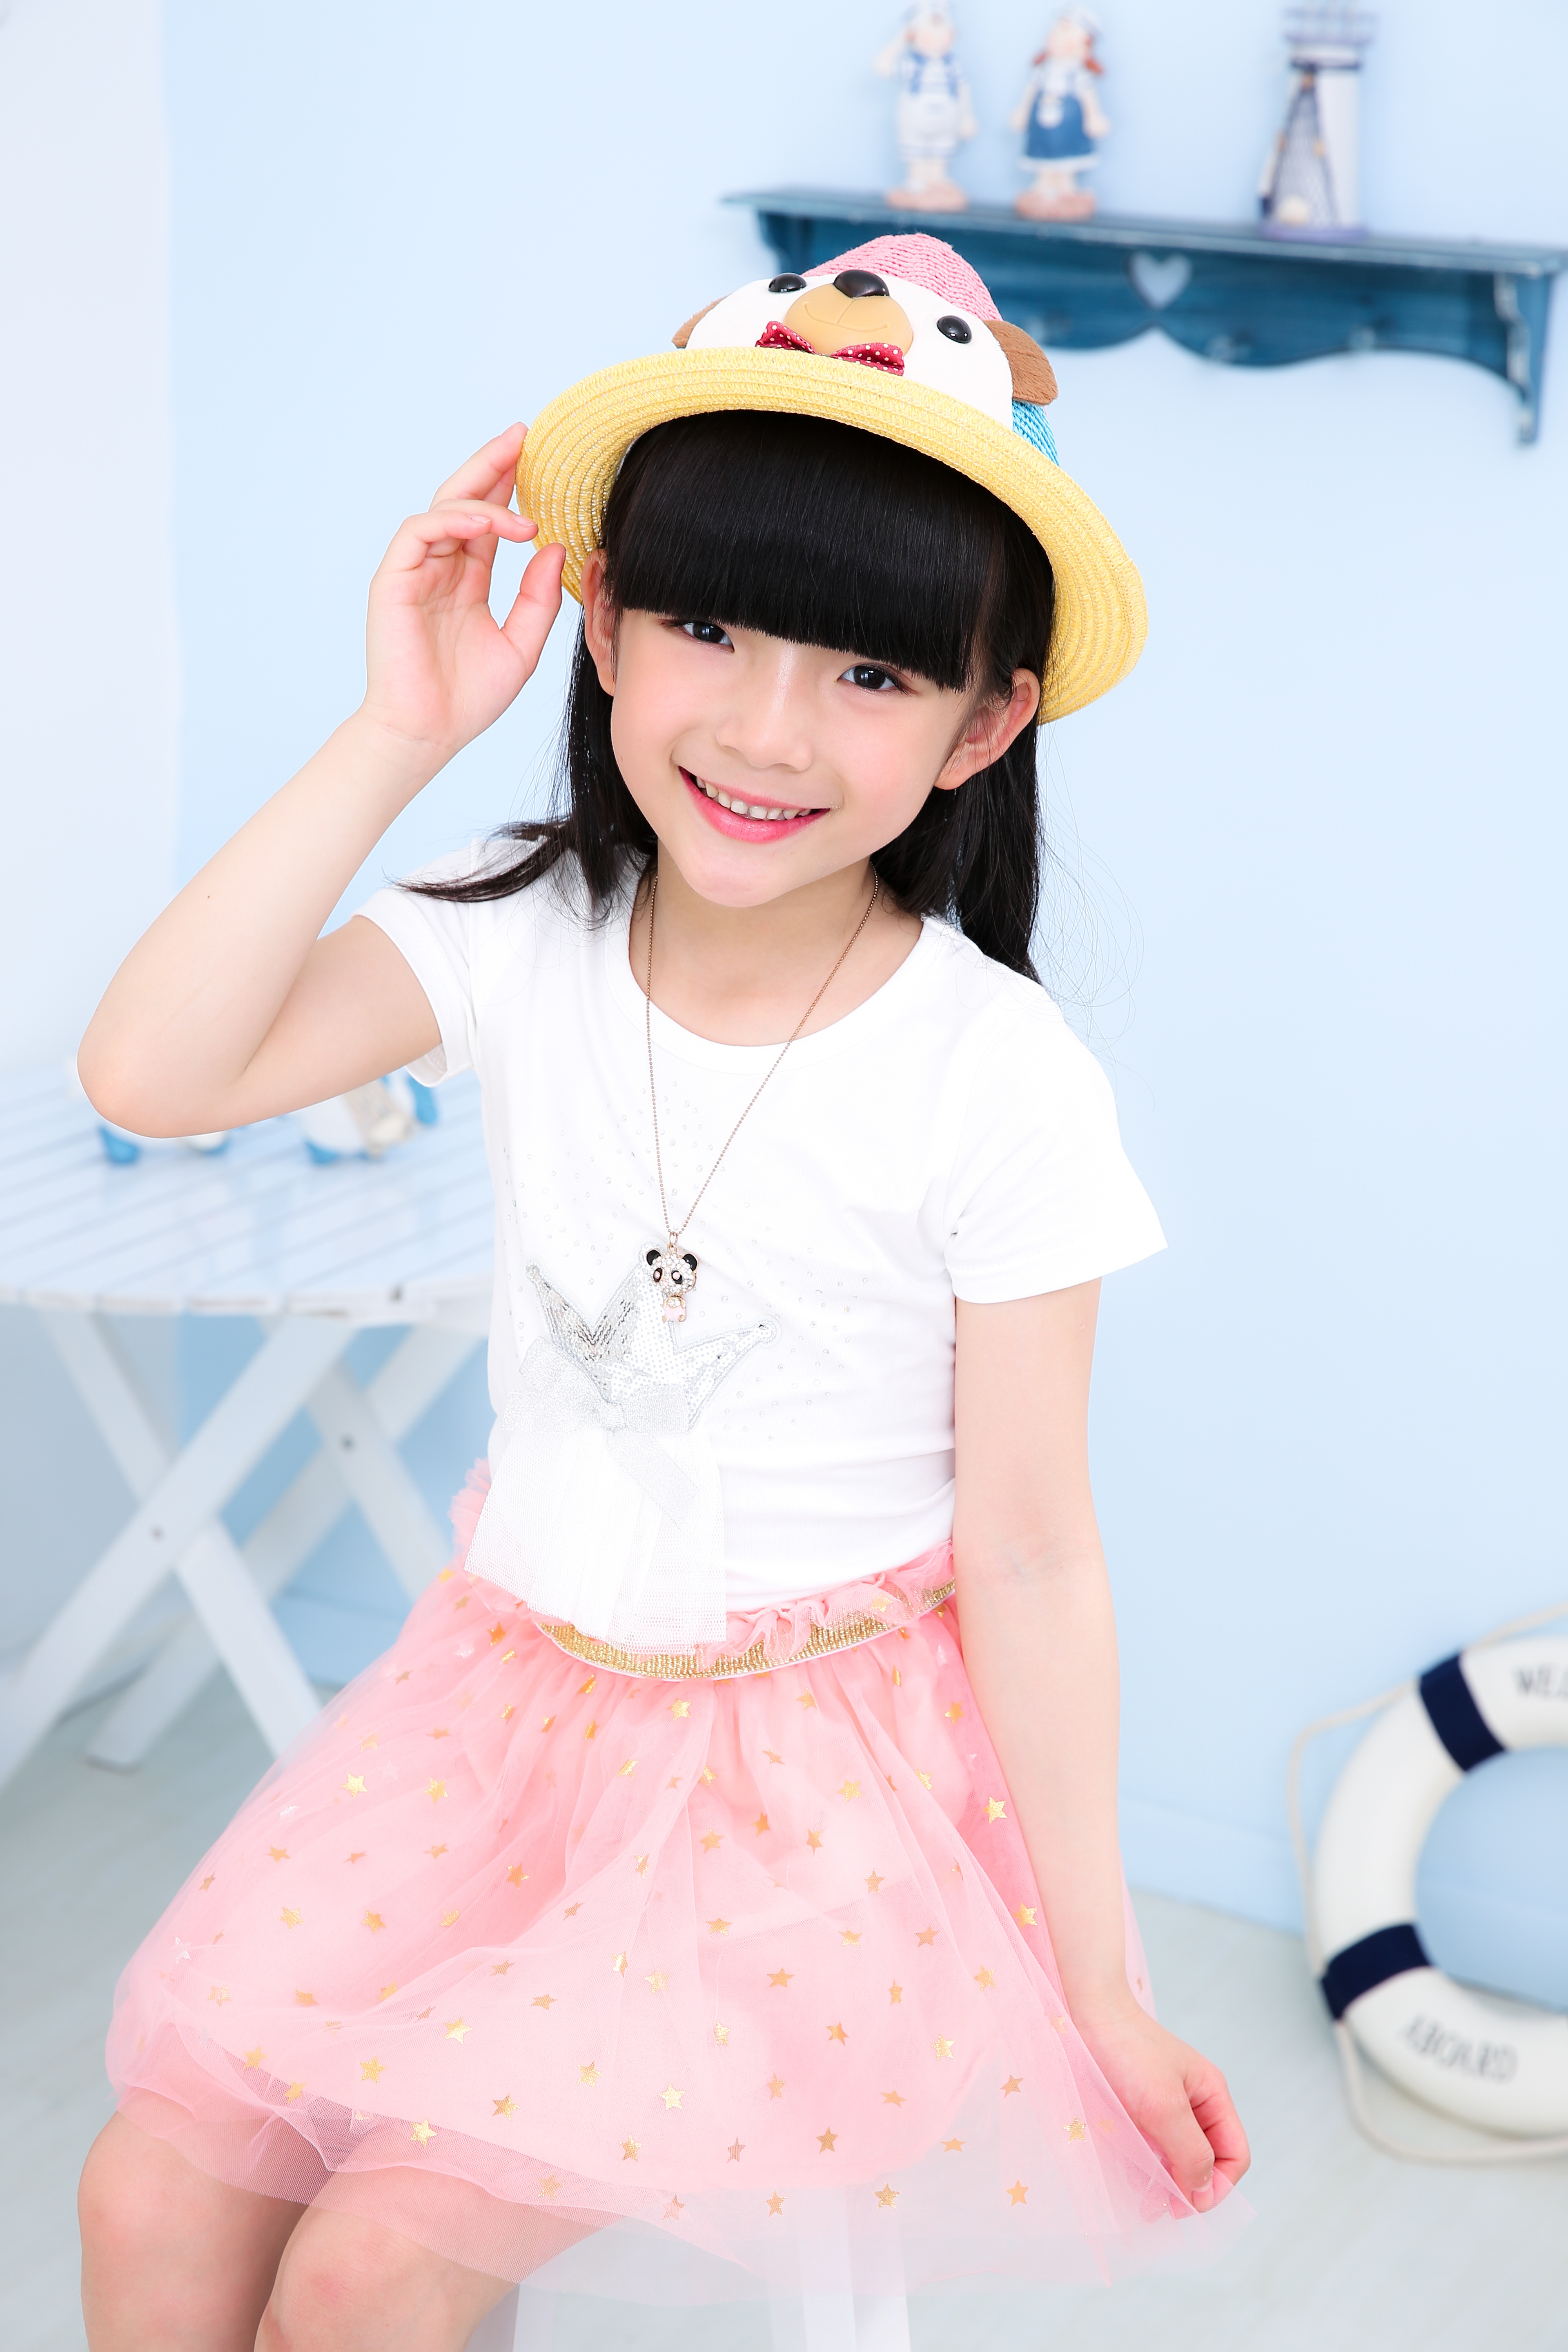
person, girl, photo, portrait, asia, child, hat, fashion, clothing, pink, girls, toddler, skin, skirt, costume, bid